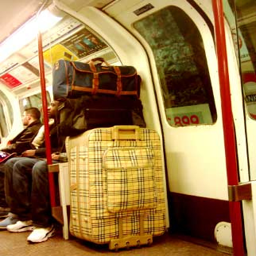
A couple of pieces of luggage sitting on a train.
People on a train sitting down next to luggage .
People sitting in a bus or train with luggage cart next to them.
a tall stack of luggage and a giant yellow suitcase
Luggage stacked by the door of a subway train.